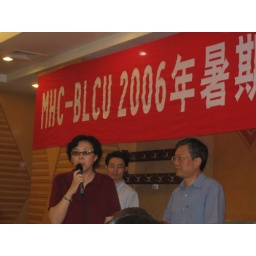
Wang Laoshi addresses the group. The man in the blue shirt is the vice-president of the university.